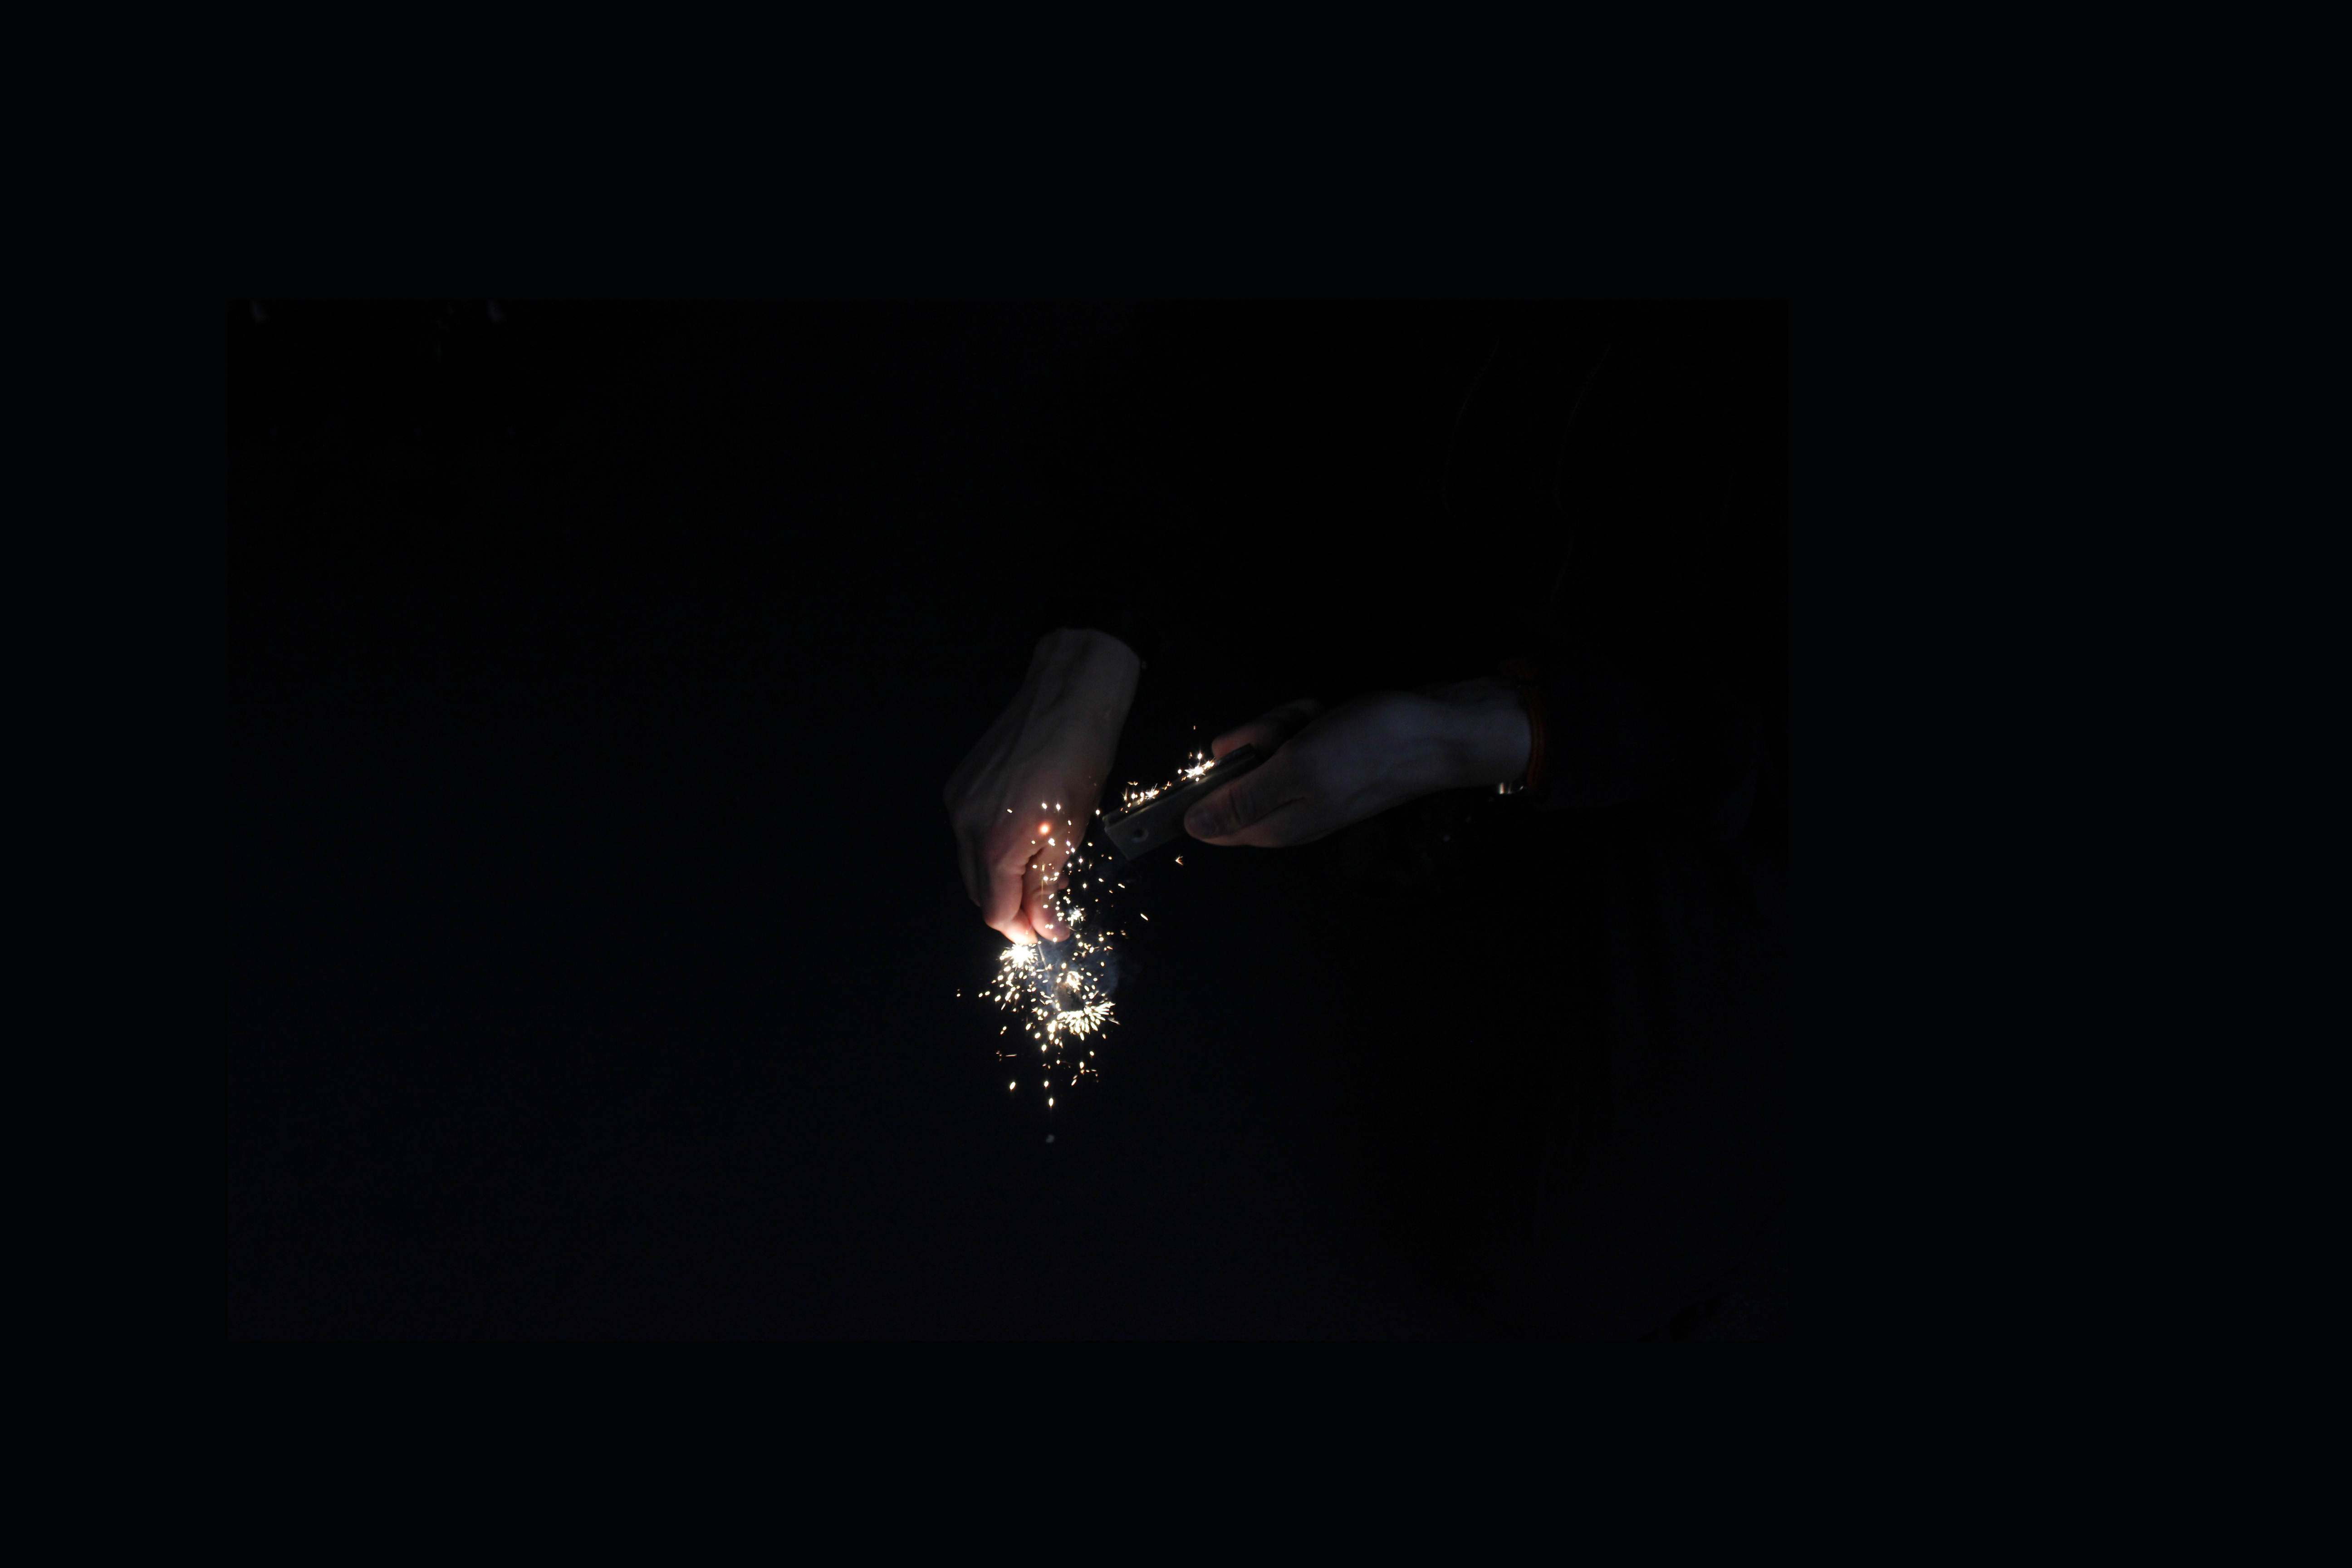
hand, light, night, dark, spark, insect, darkness, black, lighting, invertebrate, hands